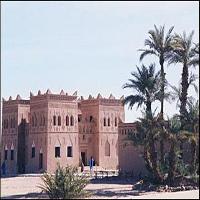
Weather: cloudy or overcast